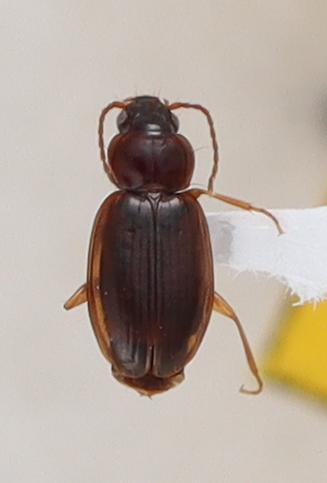
Scientific name: Trechus obtusus
Plot: 6
Trap: S
Collected: 20241009